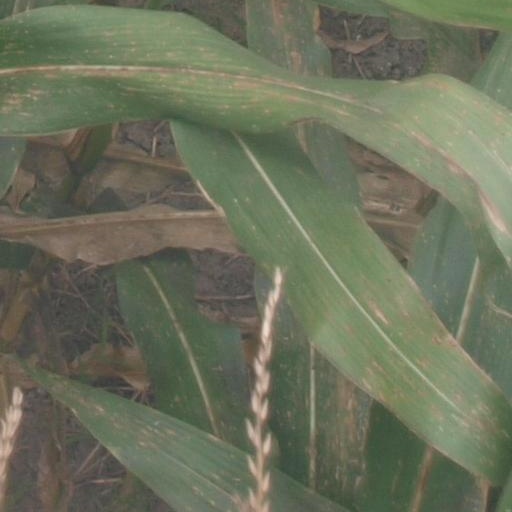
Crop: maize; corn